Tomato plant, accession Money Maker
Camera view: tilt-top (135 deg); turntable rotation: 300 degrees
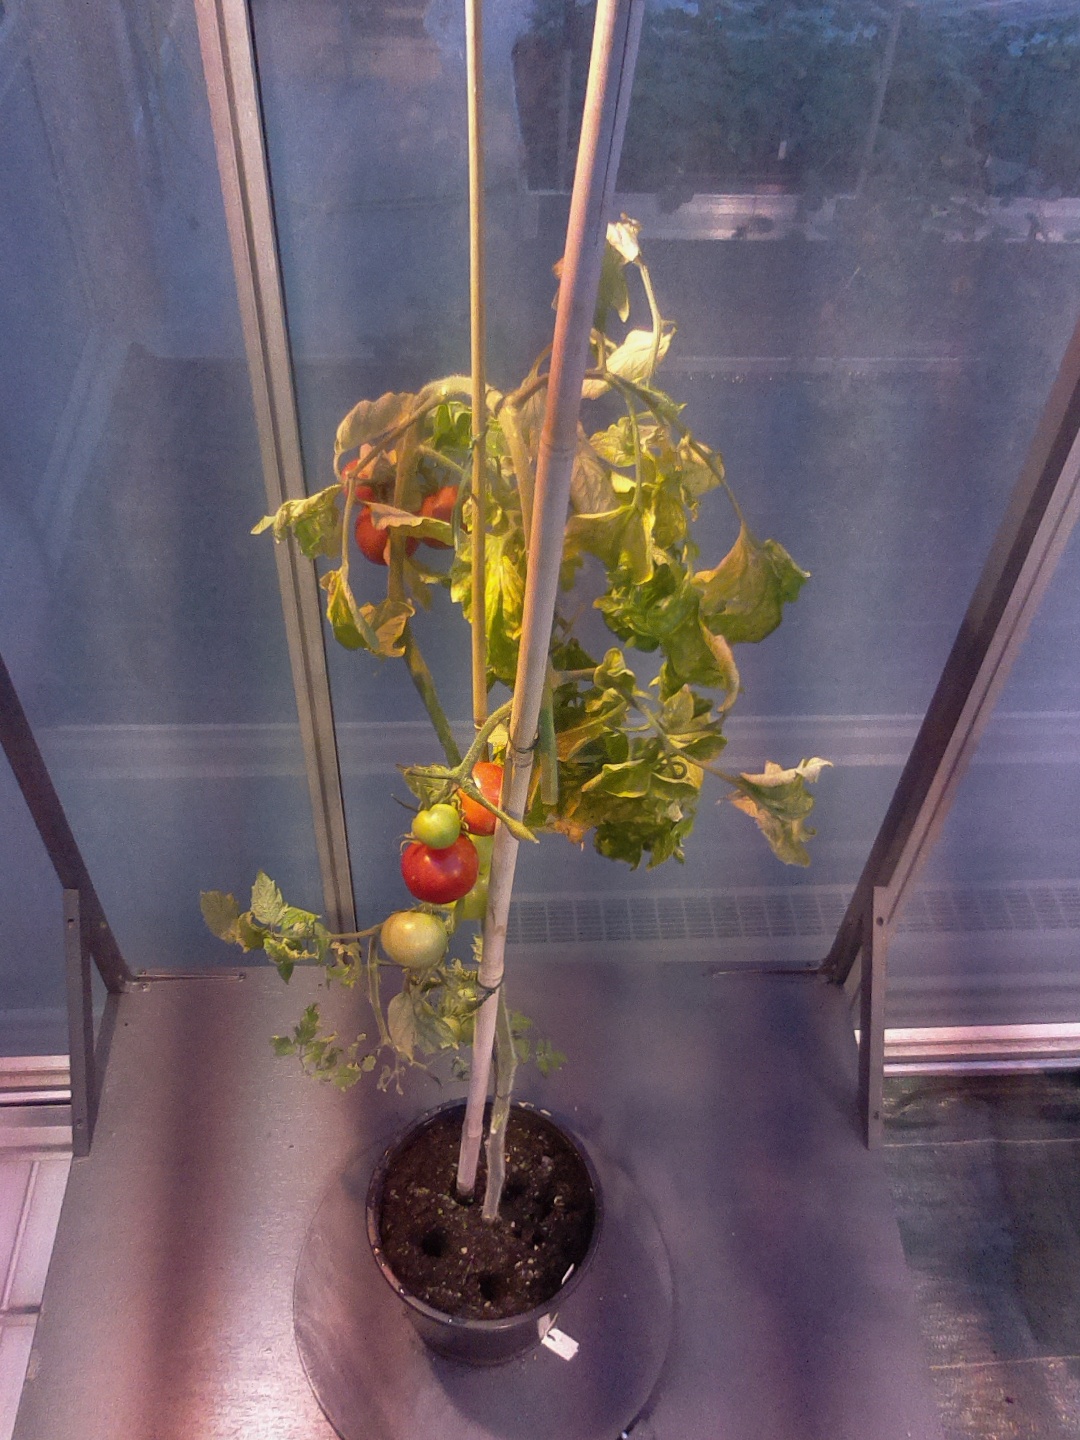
BBCH growth stage 85: 50%-60% of fruits show typical fully ripe color